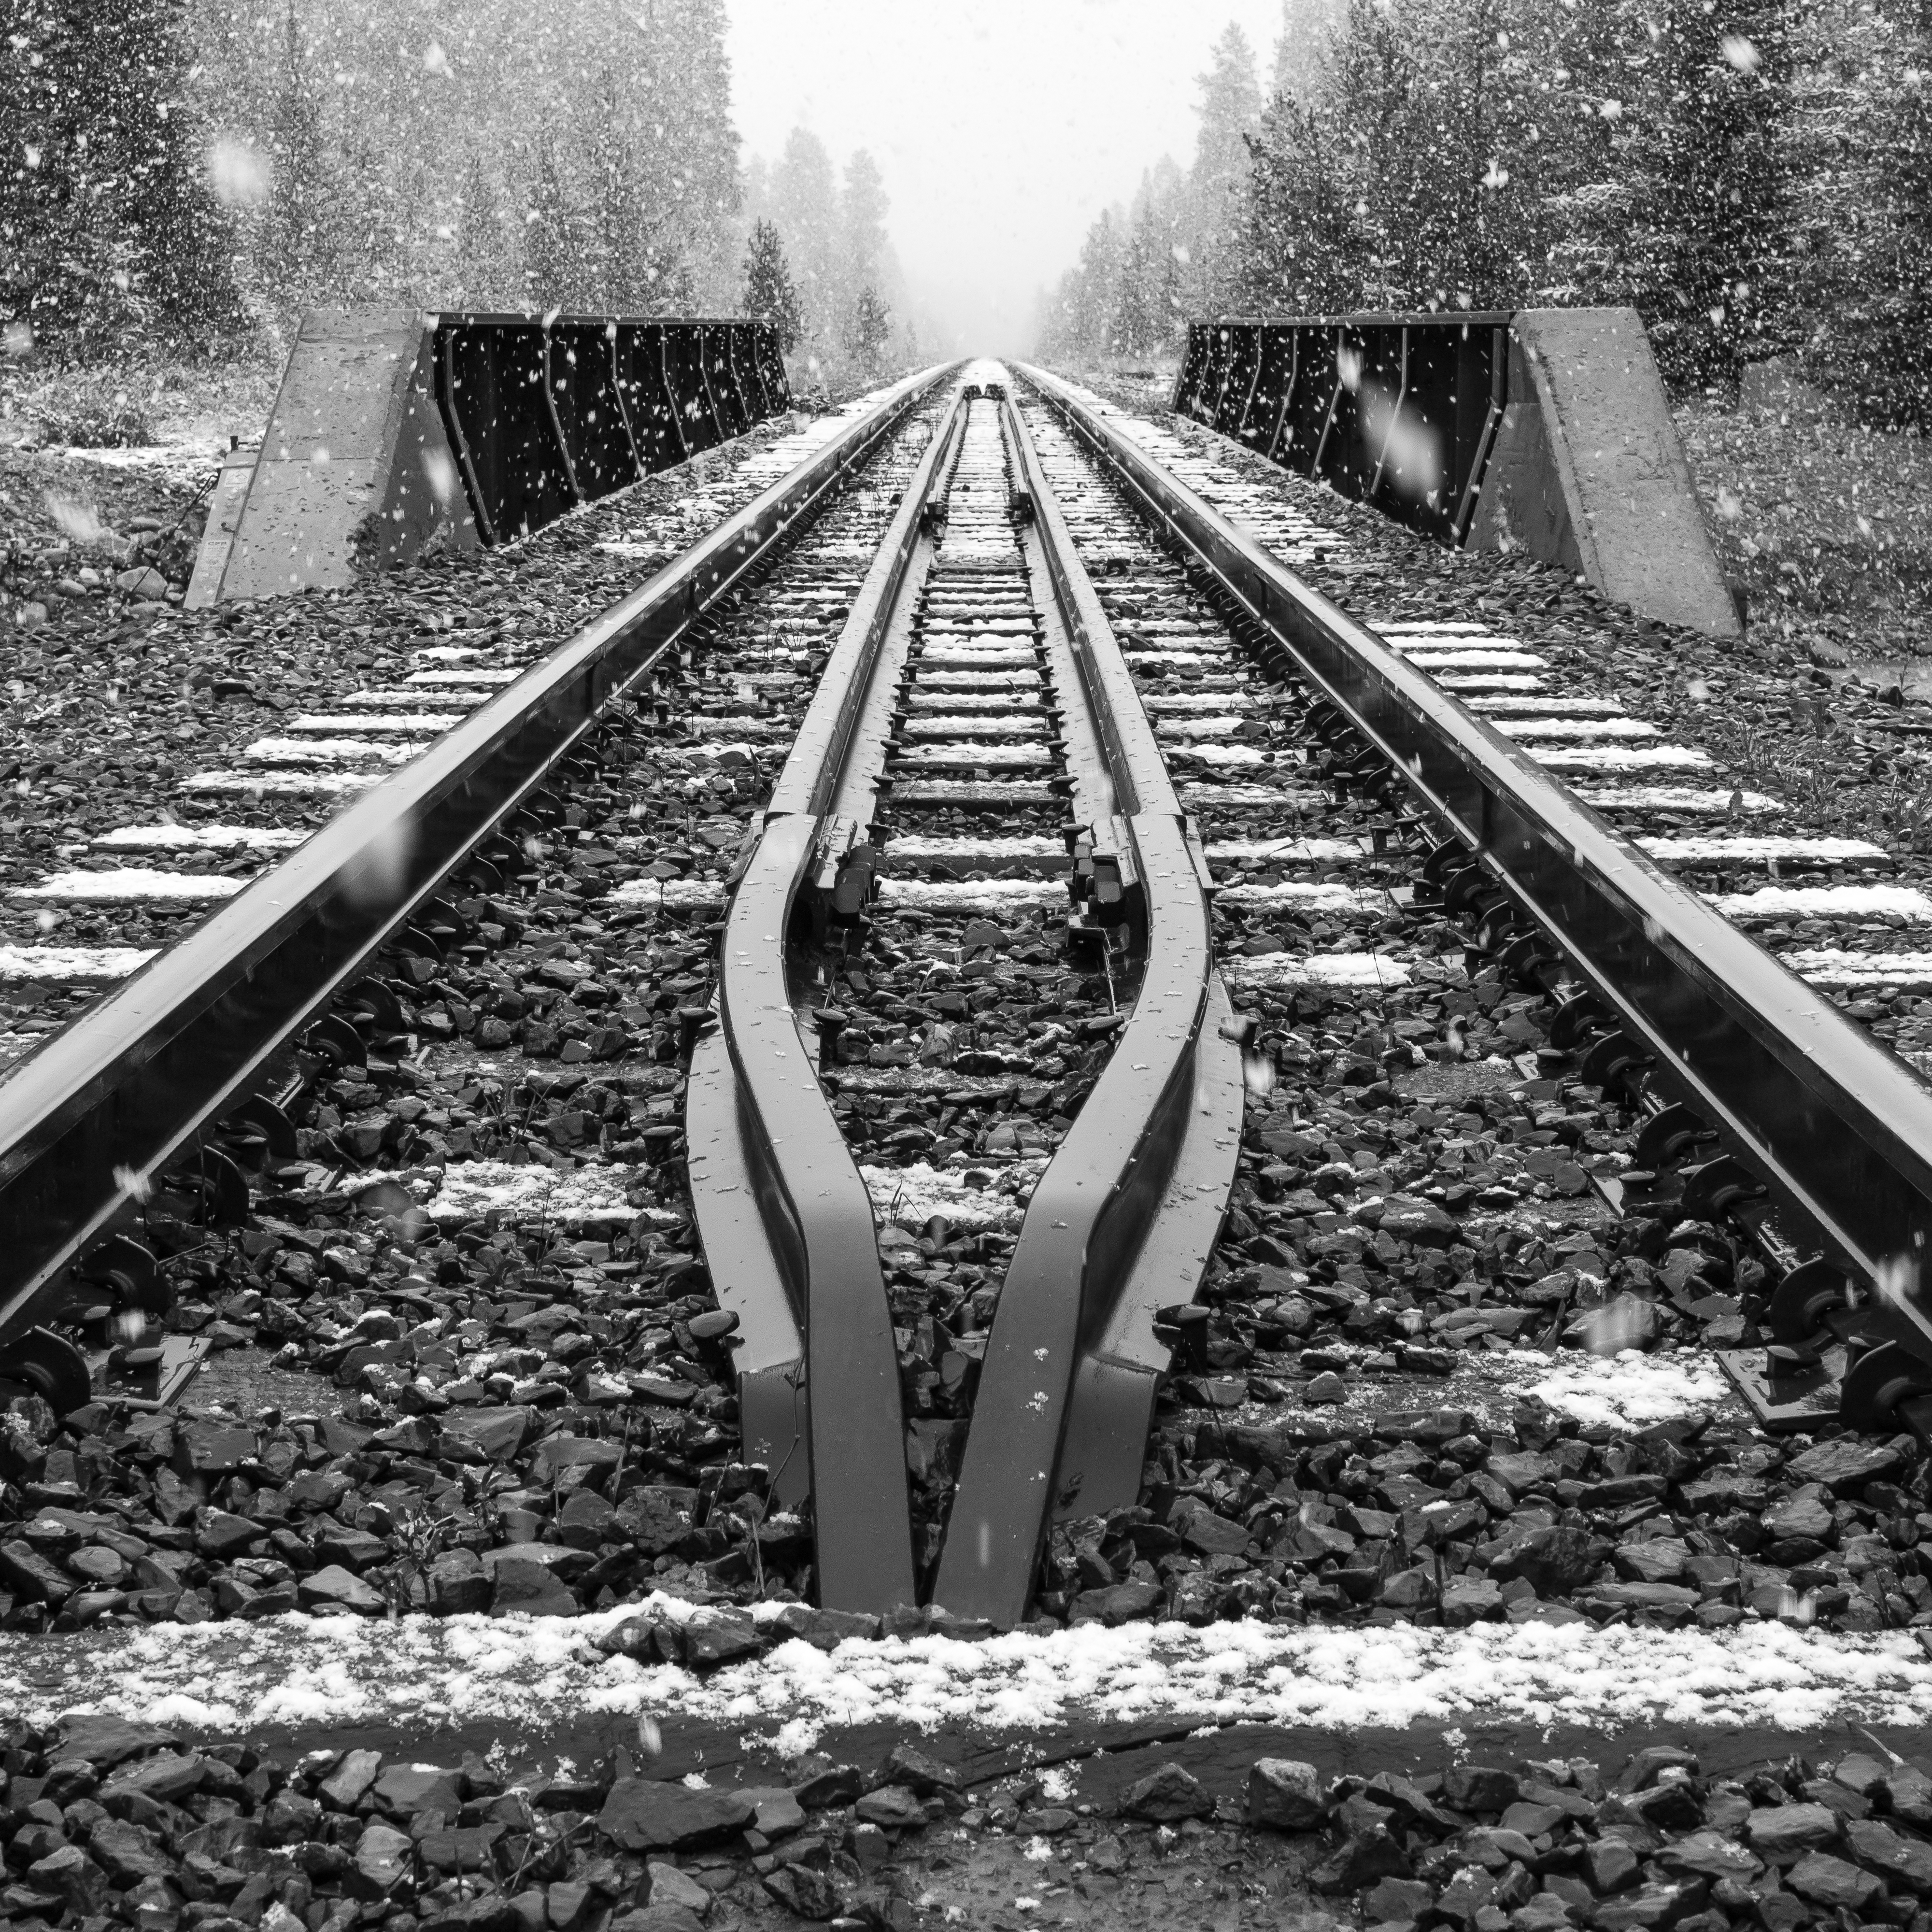
creek, creative, snow, black and white, track, railroad, white, bridge, rail, train, transport, line, vehicle, crop, square, park, black, point, monochrome, lane, tracks, national, september, canada, baker, commons, alberta, banff, vanishing, brooke, hoyer, rail transport, monochrome photography, rolling stock